Meetei Erol Eyek Loinasillol Apunba Lup

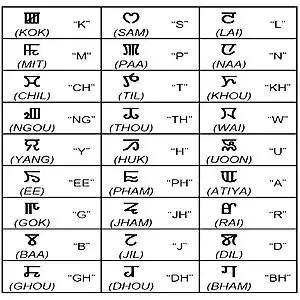
The officially recognized twenty seven letters of the Meitei script which are supported by the MEELAL

MEELAL had a long journey of protesting against the government of Manipur for not making Meitei script an academic writing system for Meitei language in the educational institutions of the state. After countless agitations, their goal was achieved in 2006.